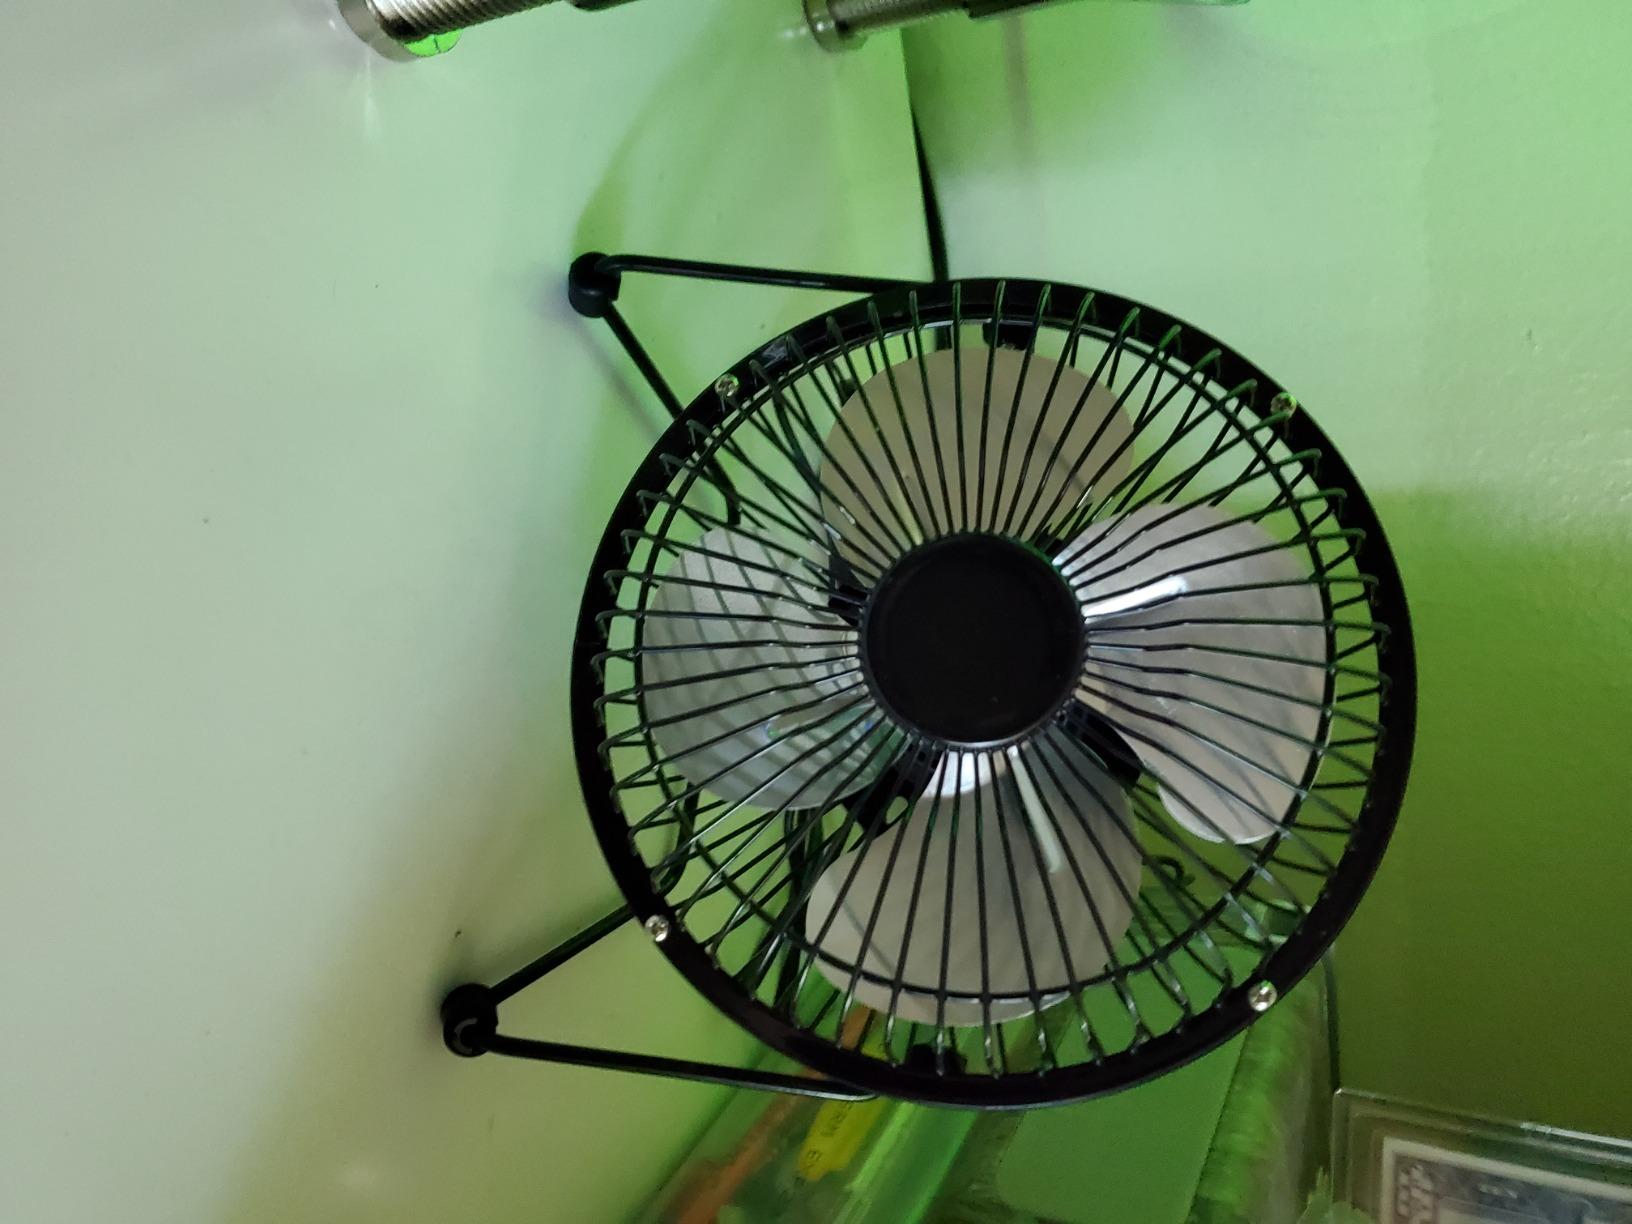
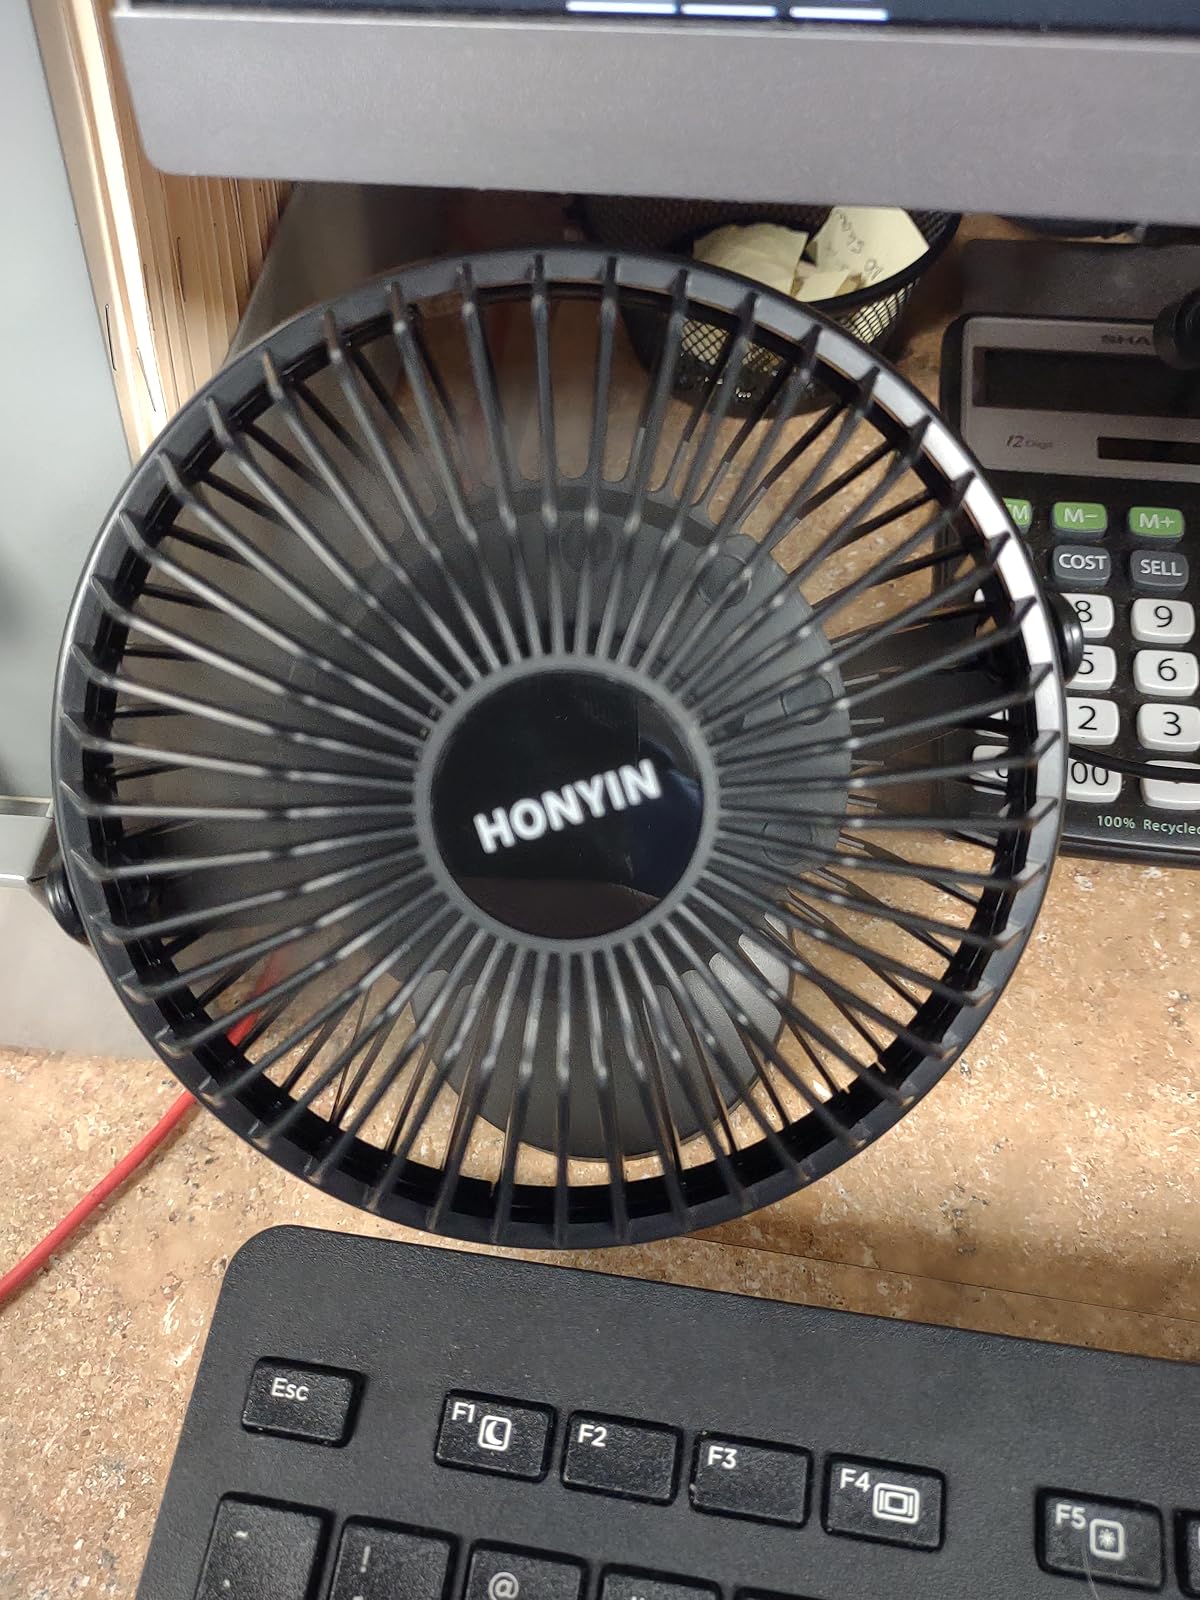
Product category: fan
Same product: no